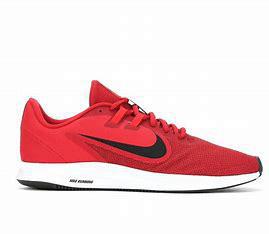
Brand: Nike
Model: Downshifter 9